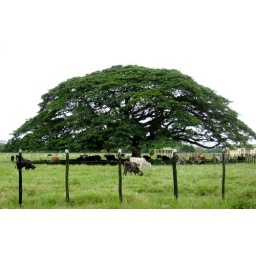
a big monkey pod tree near San Francisco de Macoris